Nordic immigration to North America

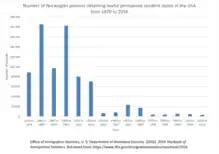
Trends in Norwegian immigration to the United States

The roots of Nordic exploration and settlement in North America can be traced back over a millennium. In around AD 1000, the Norwegian explorer, Leif Erikson, reached the shores of what would centuries later become known as New England. Establishing a colony he called Vinland, this settlement, which some believe to have been located in today's Newfoundland, showcases the early Nordic footprint on the continent. Despite these early efforts, enduring settlements from this era did not materialize due to various challenges, including potential conflicts with indigenous populations and the lack of sustained support from Europe.